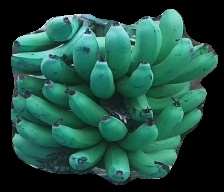
Variety: pachbale
Grade: grade3